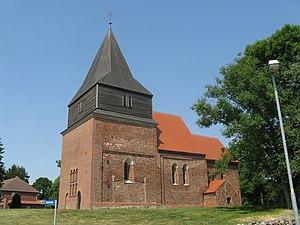
Wittendörp est une commune de Mecklembourg-Poméranie-Occidentale, en Allemagne, située dans l'arrondissement de Ludwigslust-Parchim.